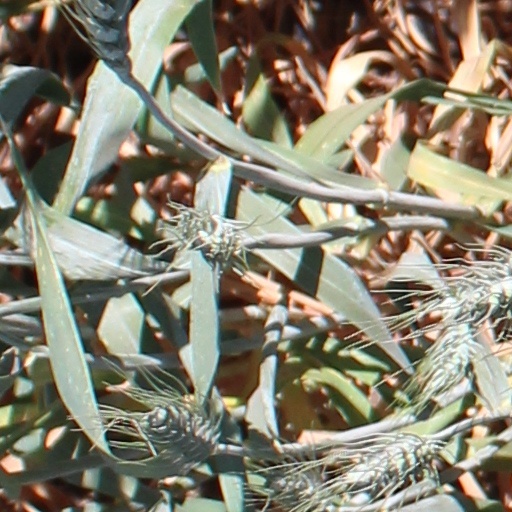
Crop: wheat